Second French intervention in Mexico

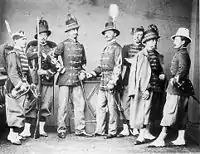
Belgian Legion in Mexico

At its peak in 1863, the French expeditionary force counted 38,493 men (which represented 16.25% of the French army). 6,654 French died, including 4,830 from disease. Among these losses, 1,918 of the deaths were from the regiment of the French Foreign Legion.